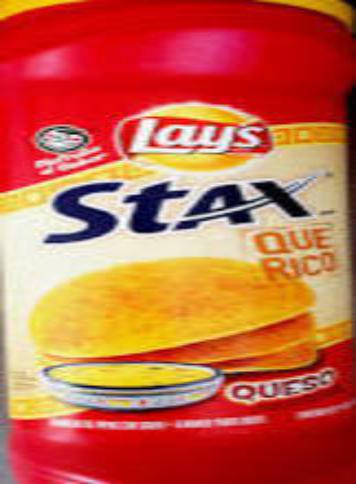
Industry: Food